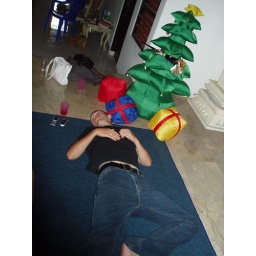
... under the Christmas tree at friends' house